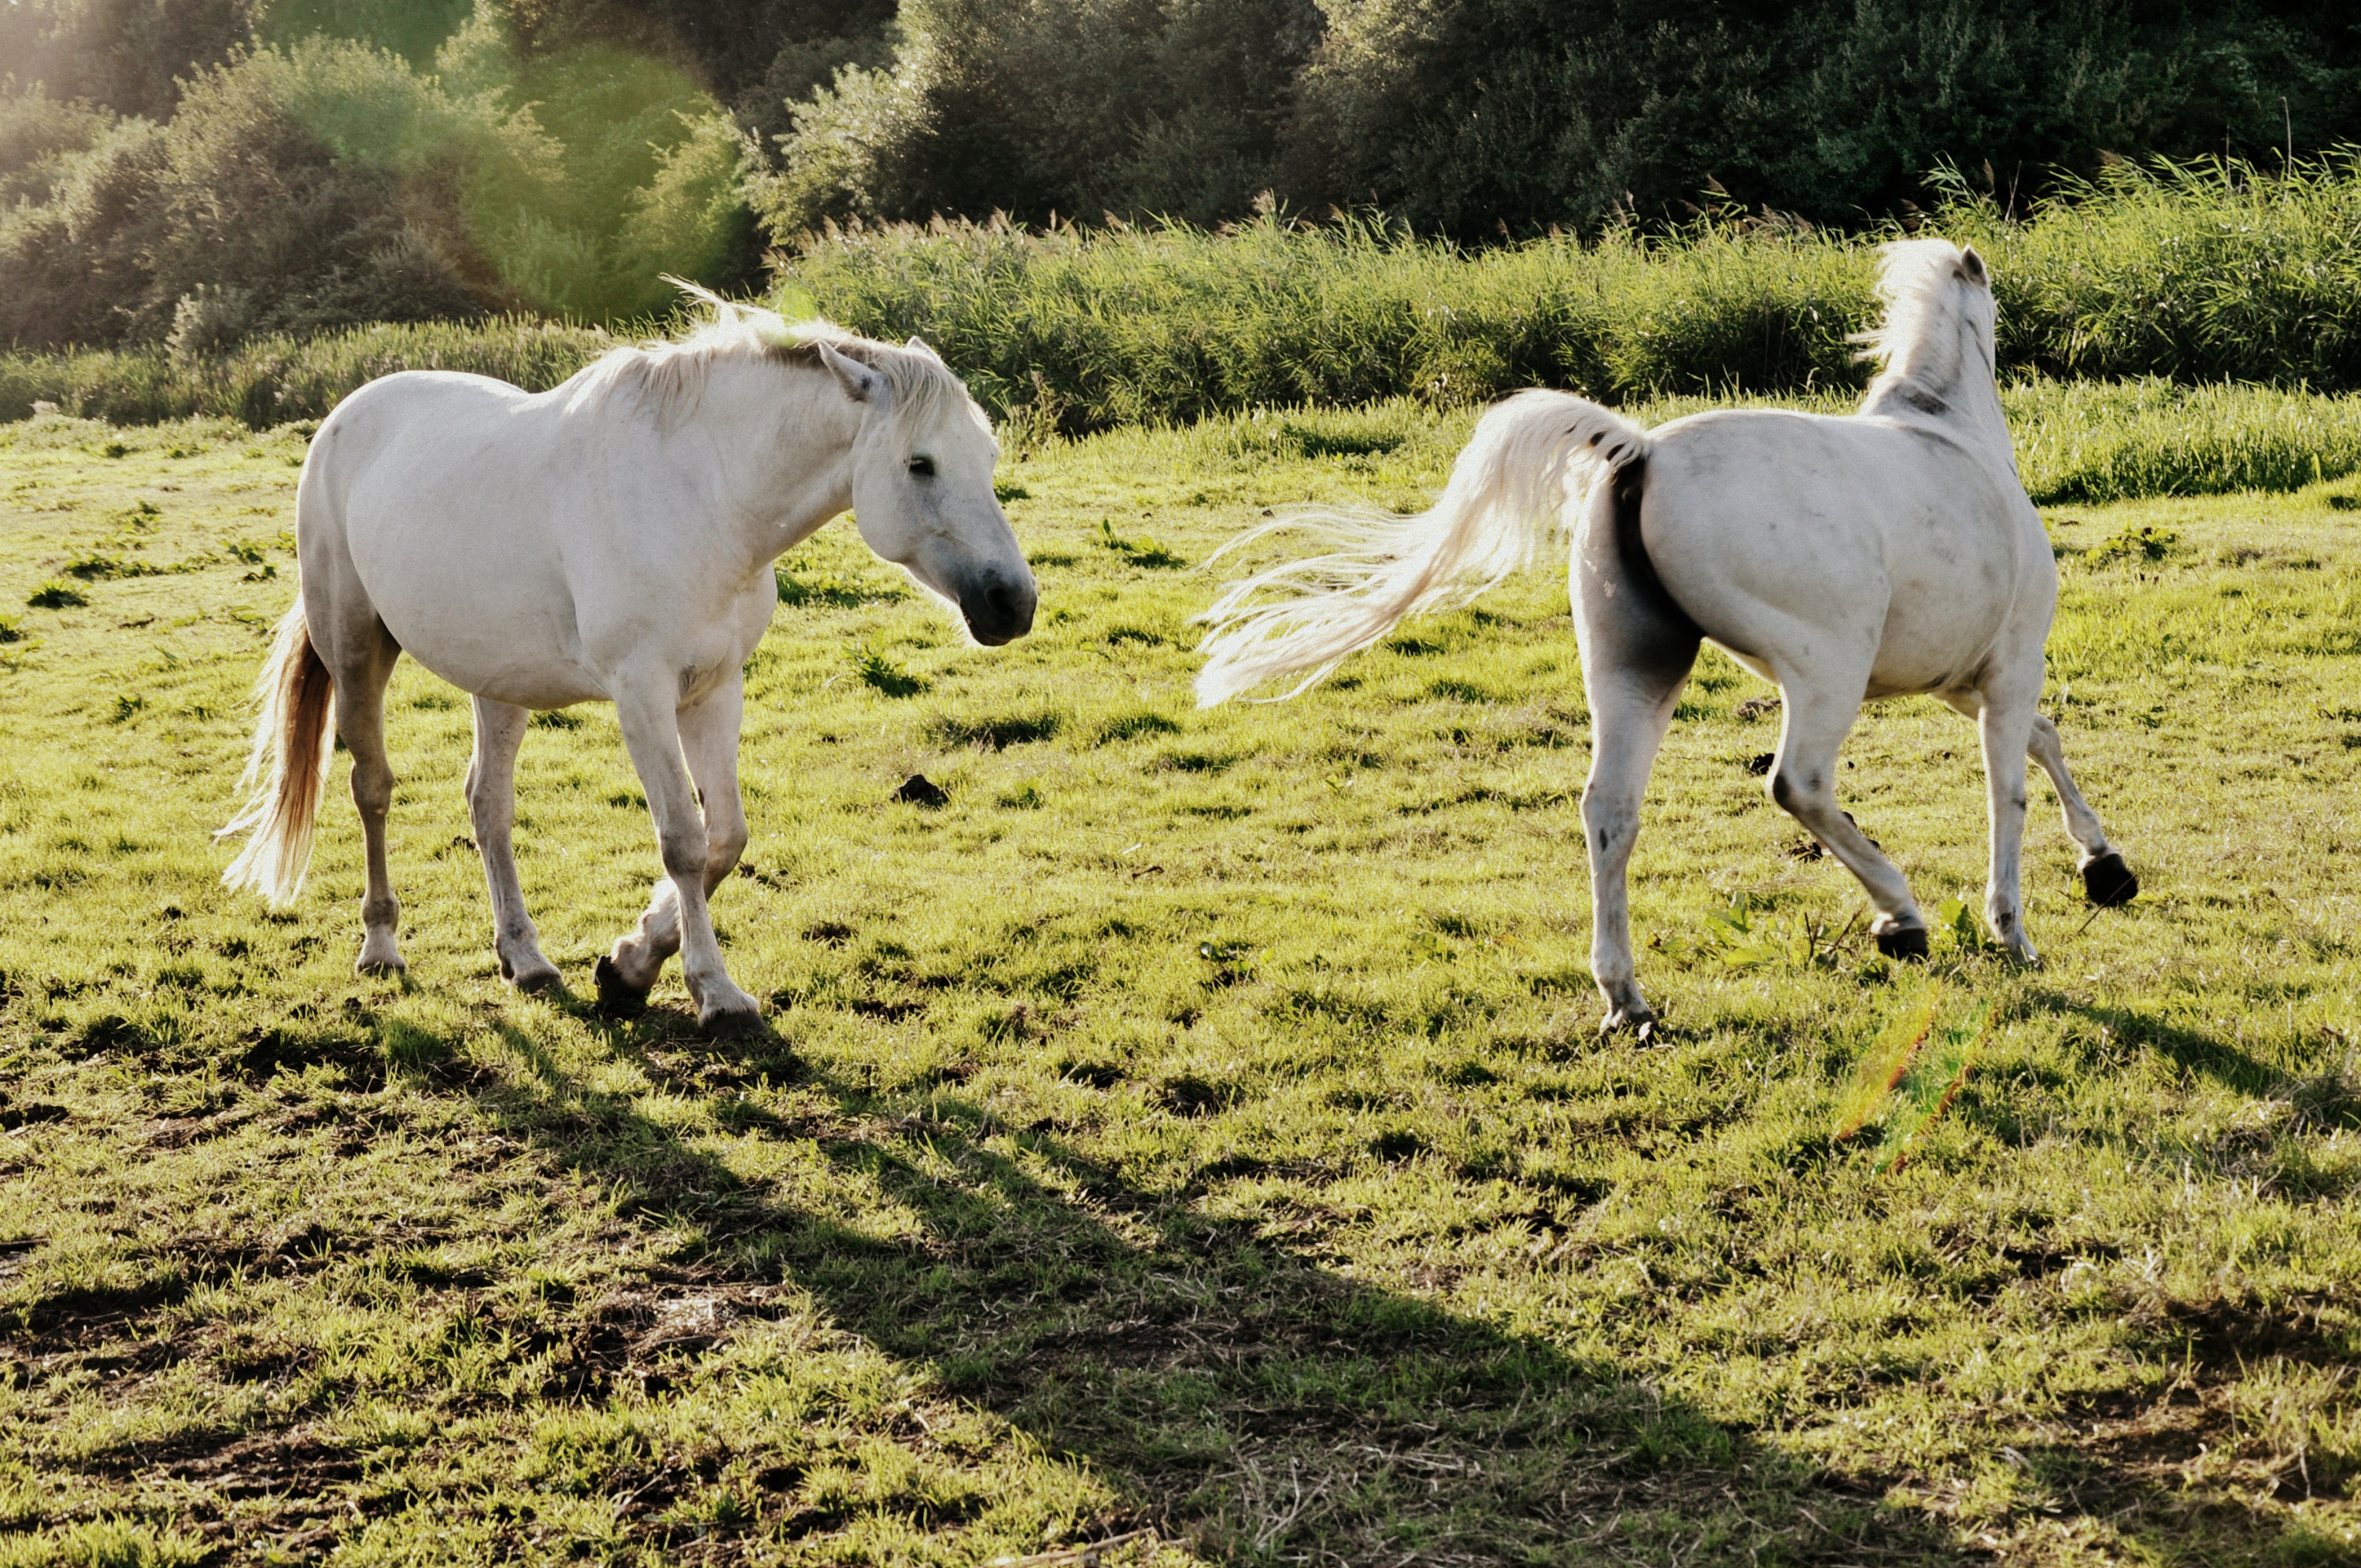
grass, farm, meadow, animal, herd, pasture, grazing, horse, mammal, stallion, mane, equine, grassland, vertebrate, mare, foal, colt, white horse, pack animal, horse tail, horse like mammal, mustang horse